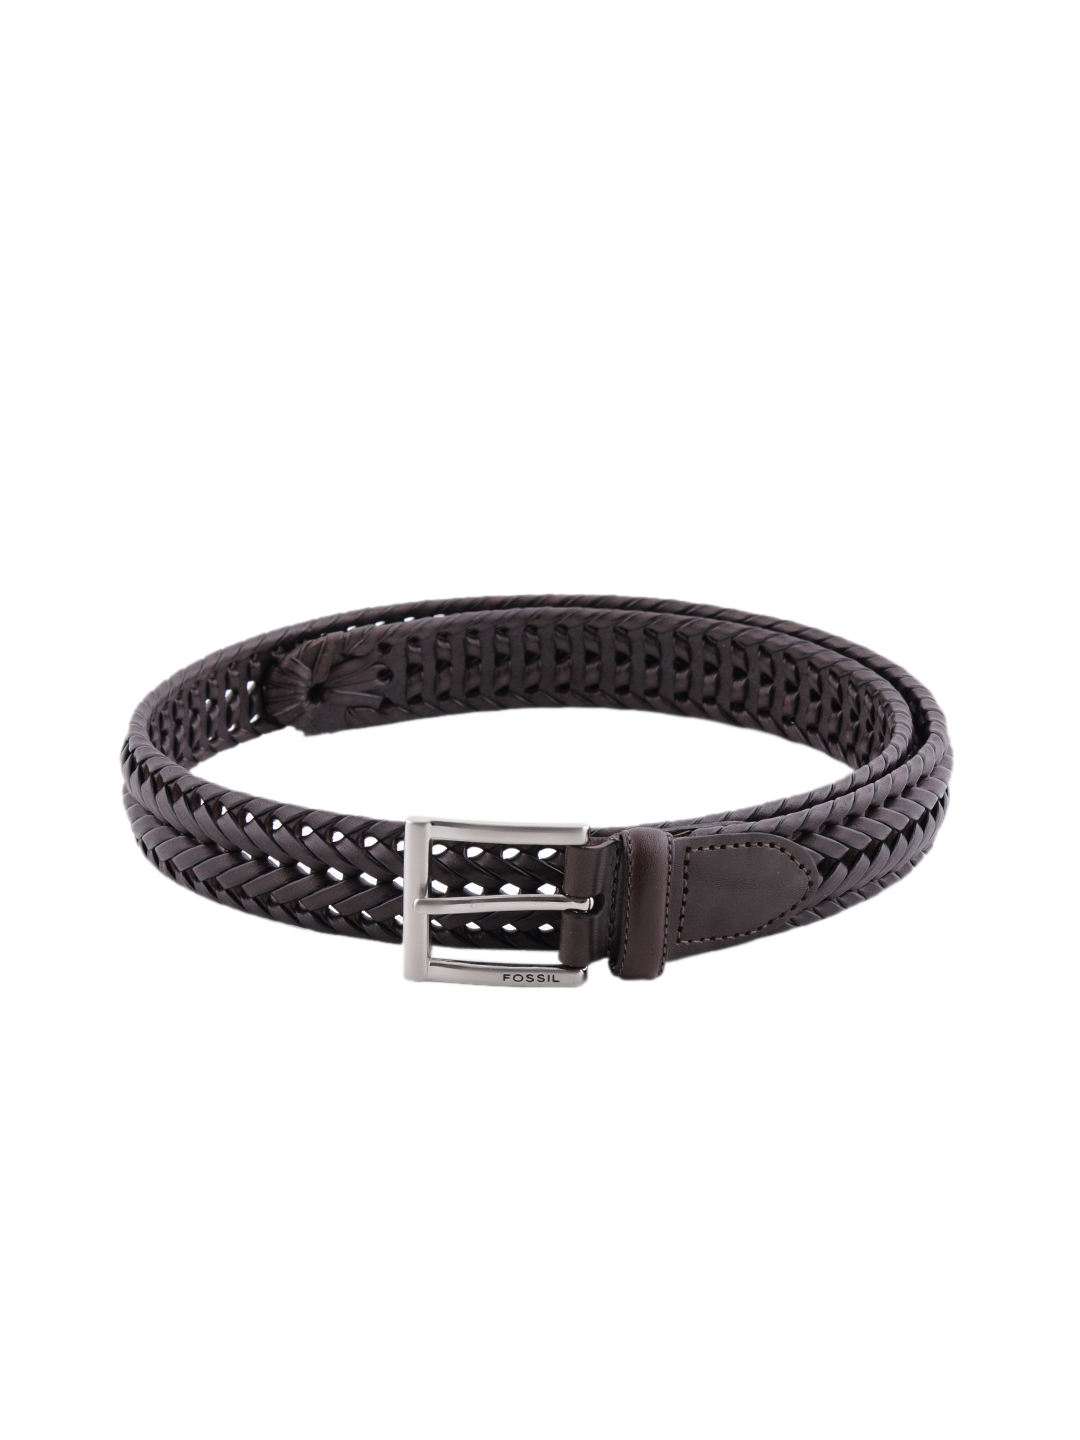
Fossil Men Myles Brown Belt
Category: Accessories / Belts / Belts
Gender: Men
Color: Brown
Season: Fall 2011
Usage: Casual